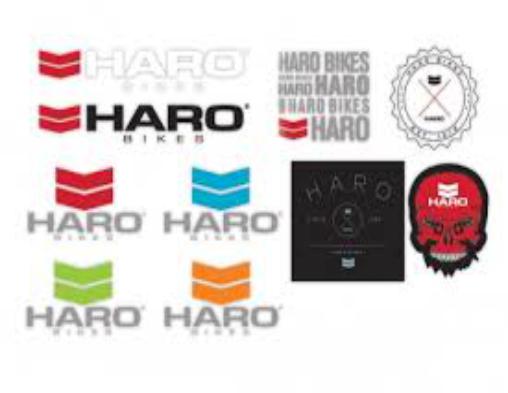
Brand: haro bikes
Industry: Transportation